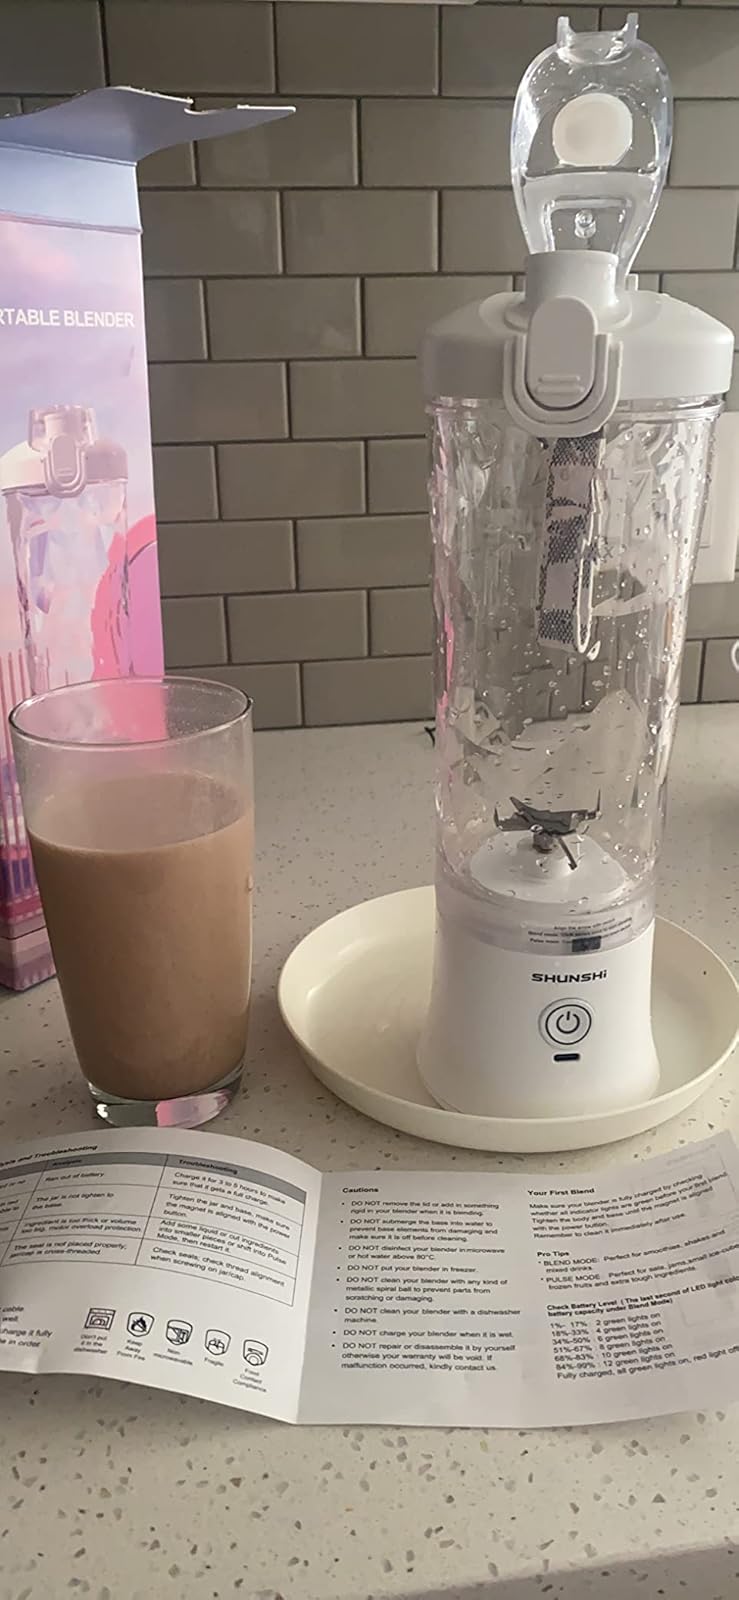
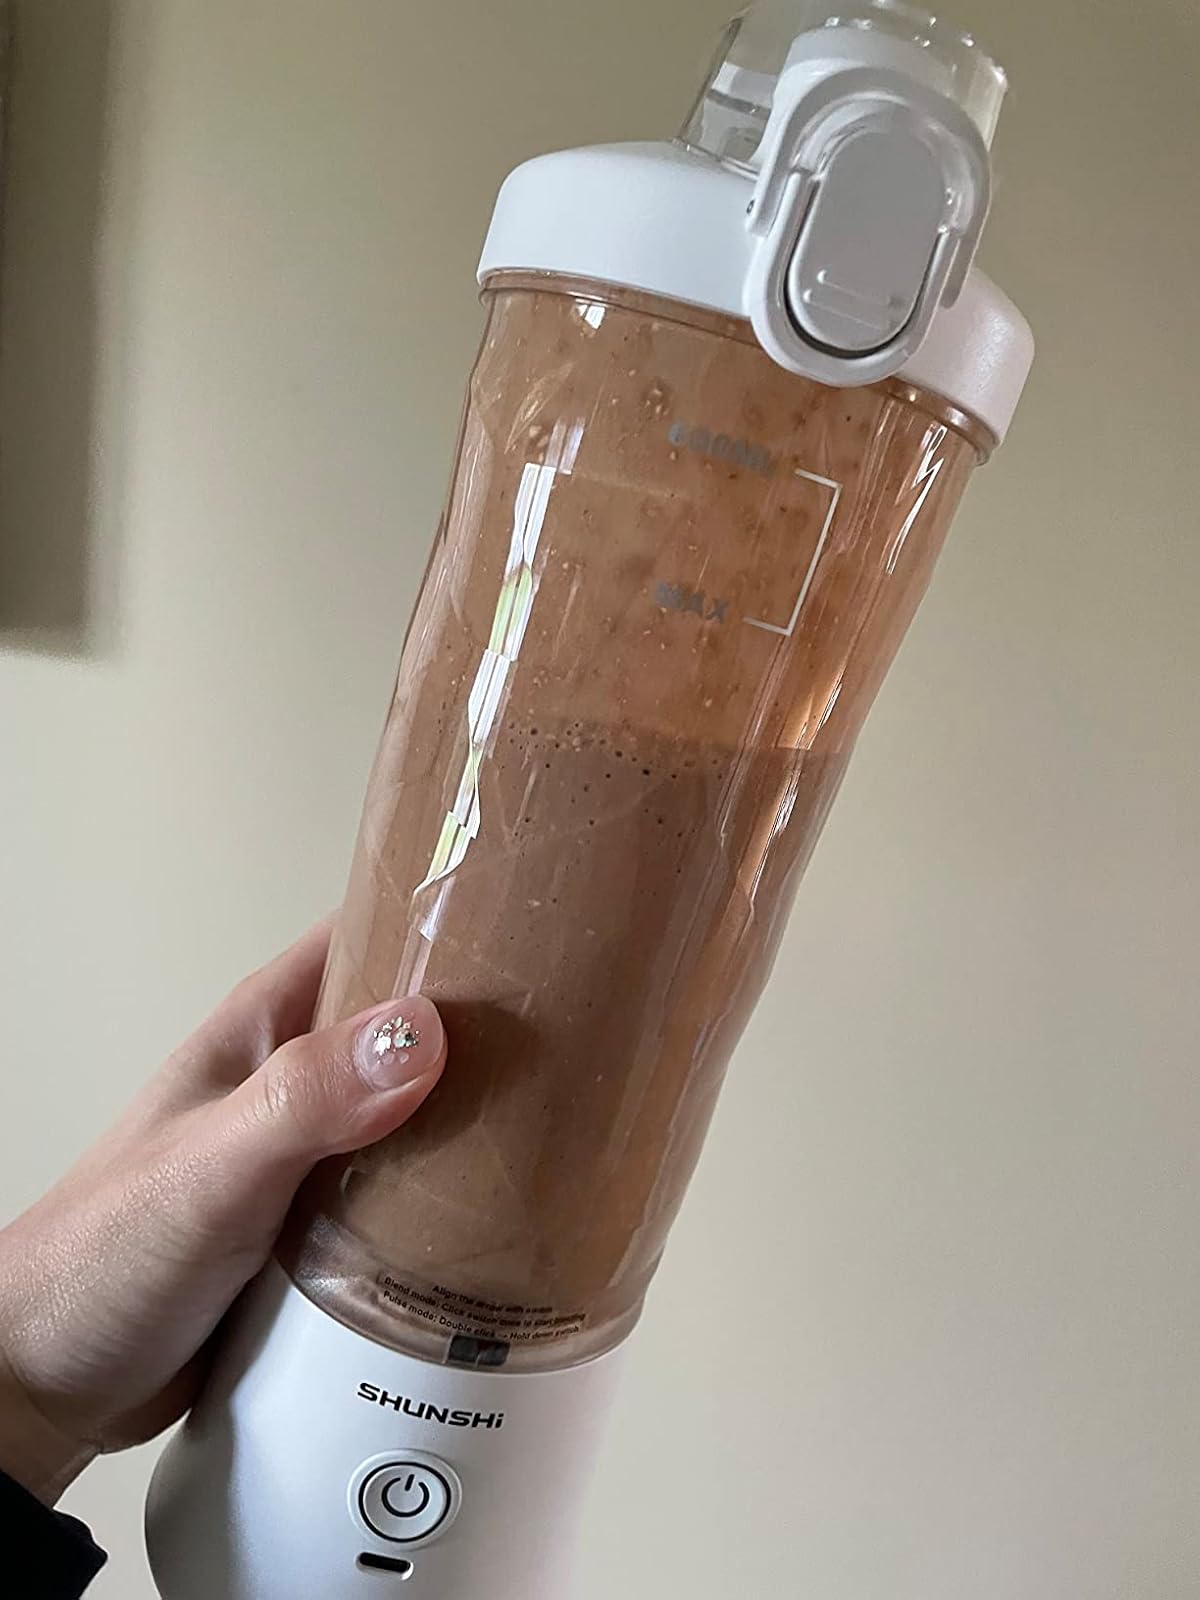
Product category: items_blender
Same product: yes